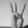
ASL letter: W